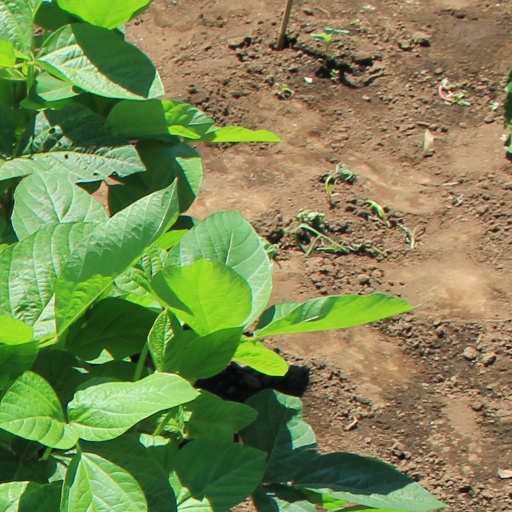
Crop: soybean